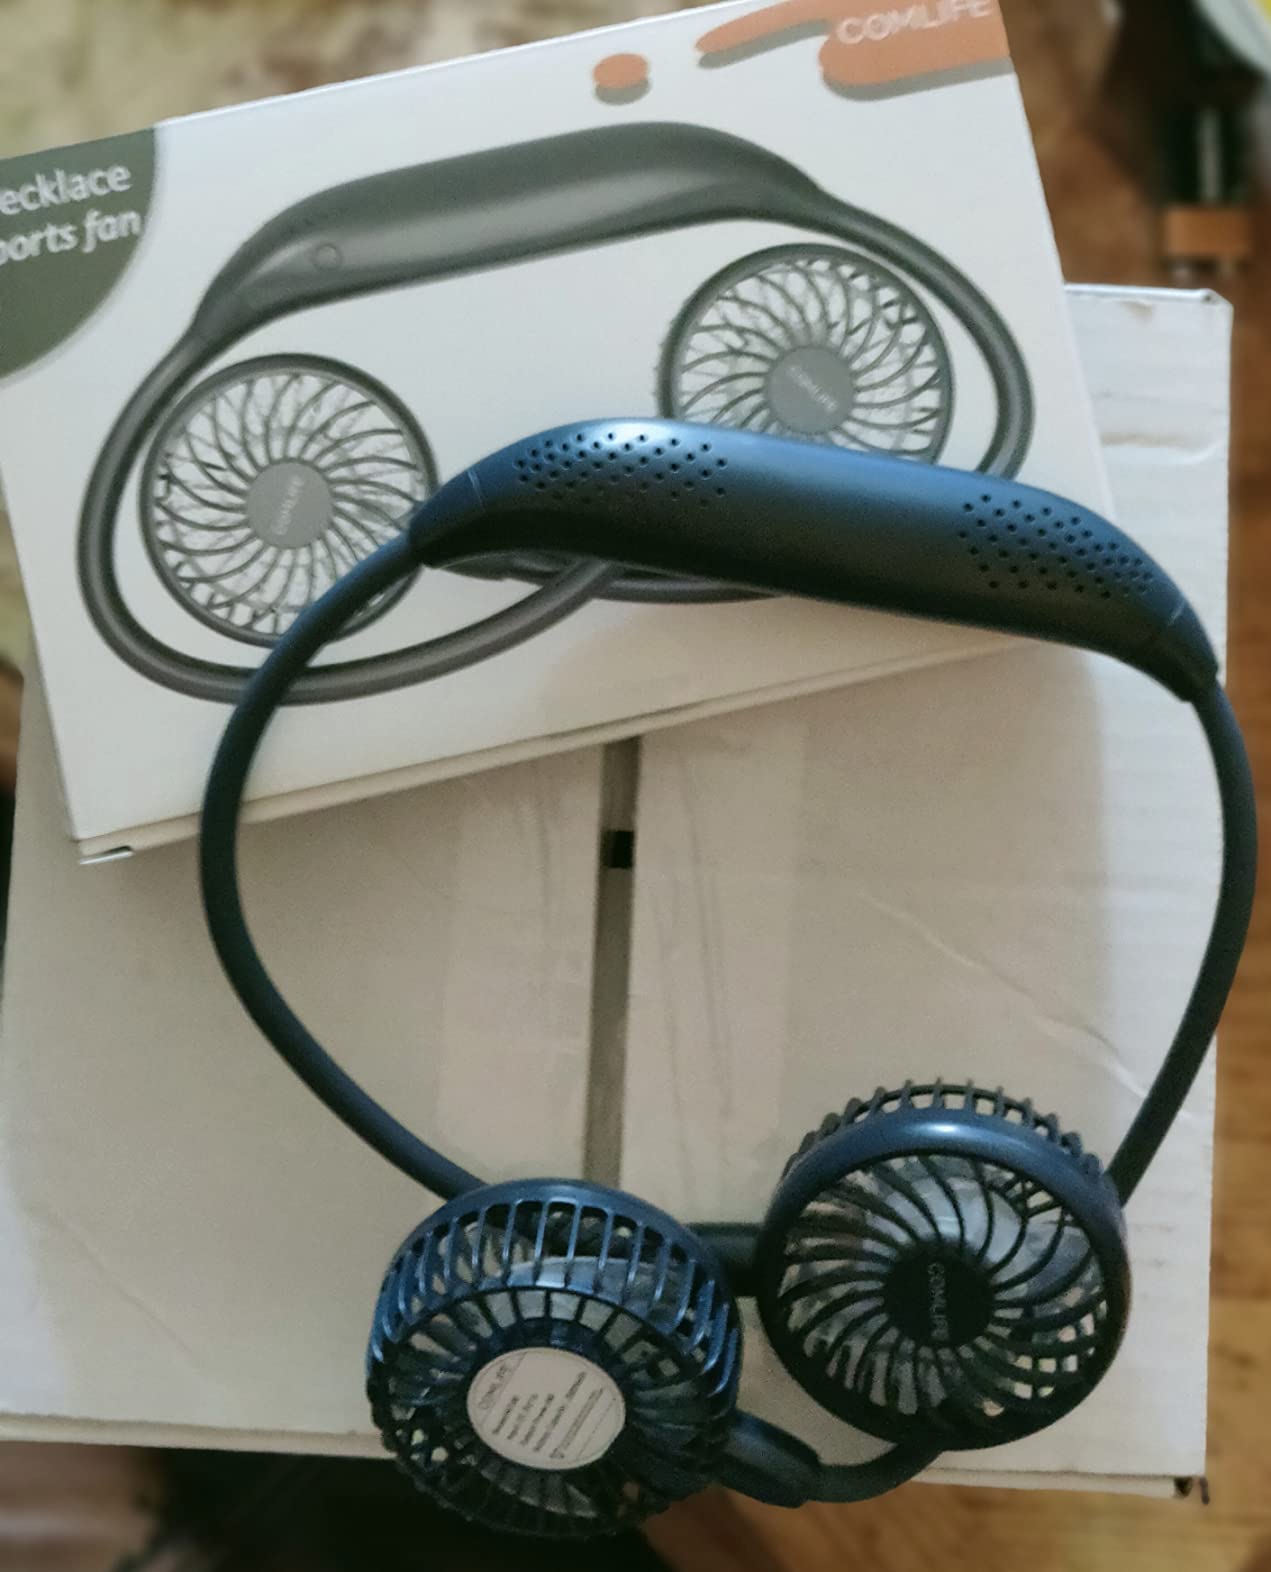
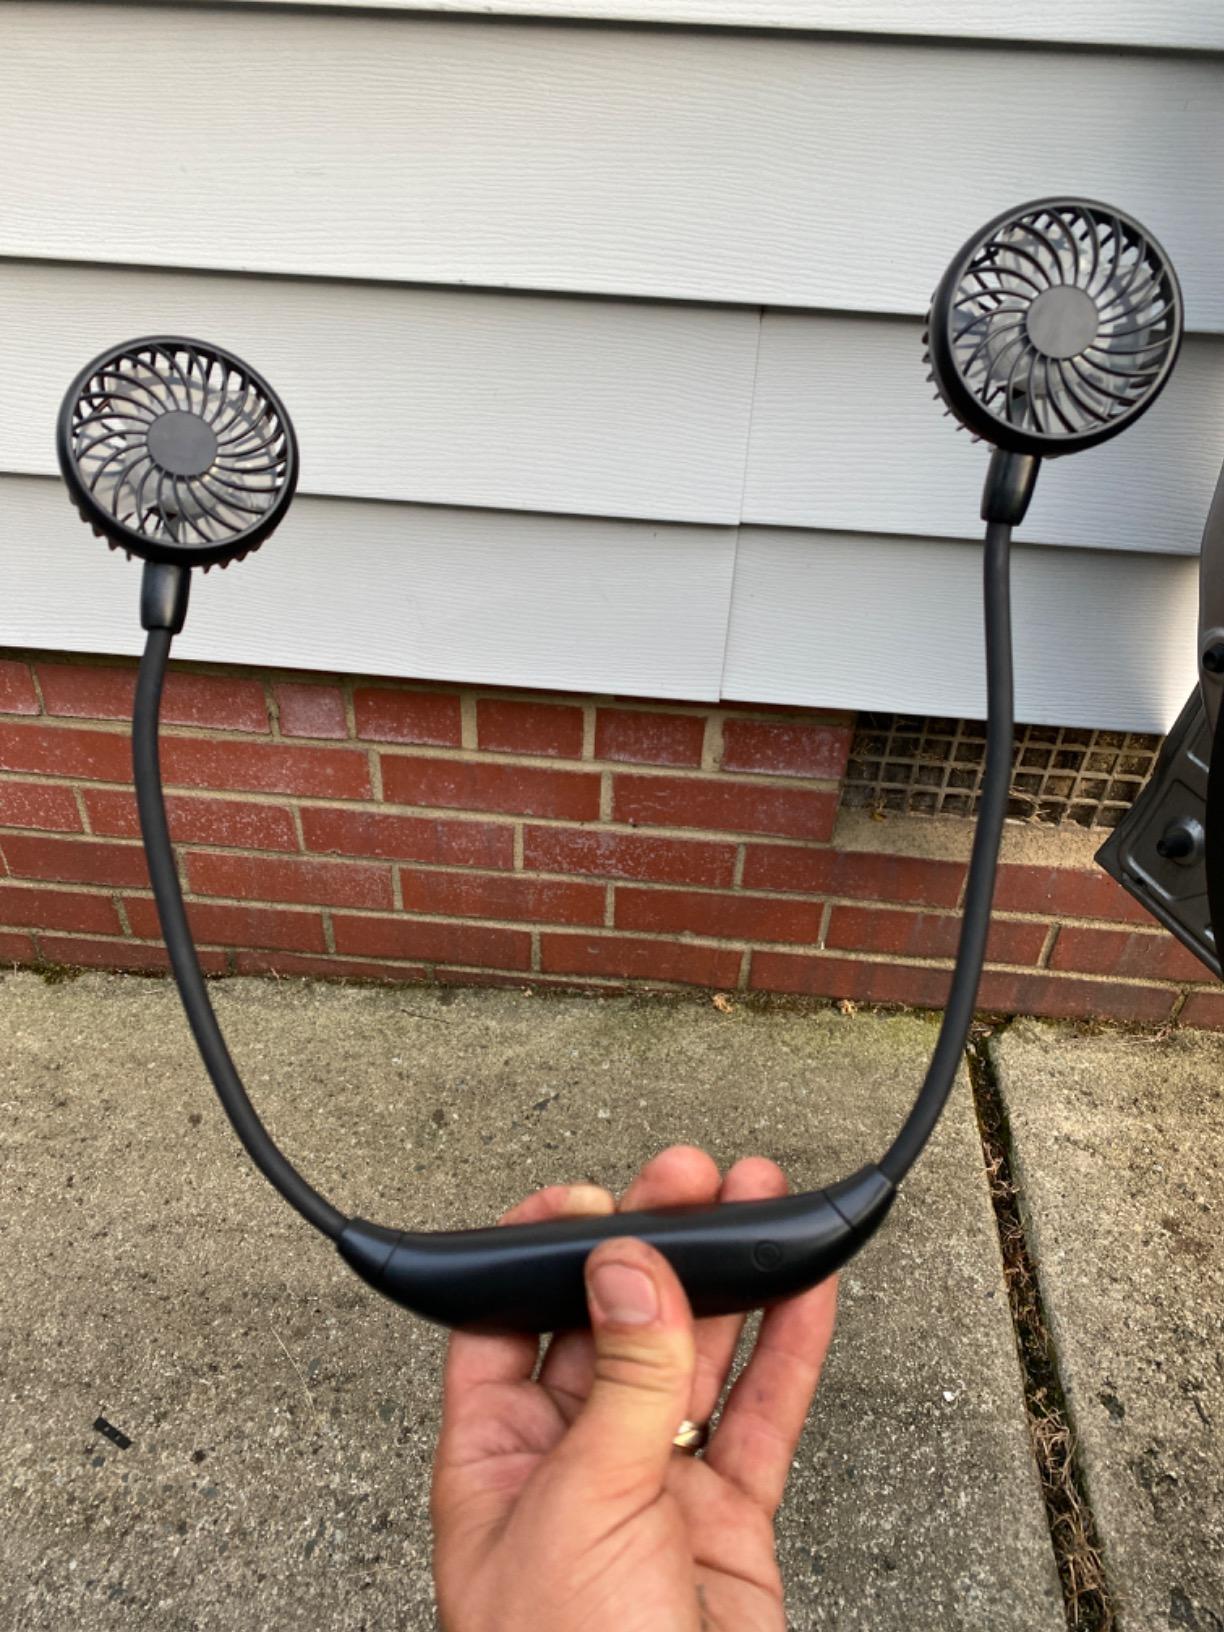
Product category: fan
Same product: yes